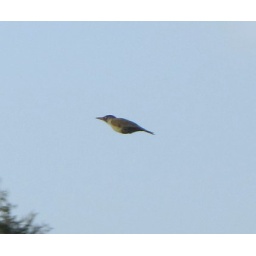
Buchan Country Park green woodpecker in flight.